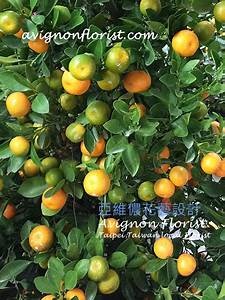
Label: mandarine